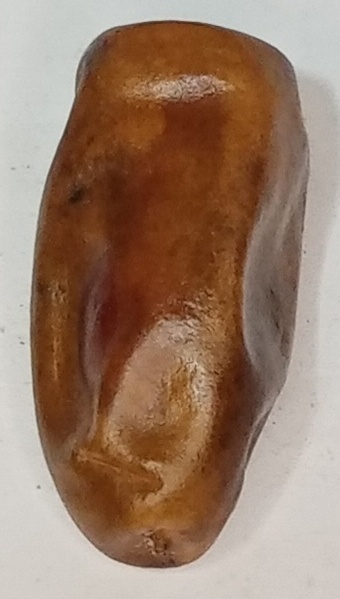
Variety: gajar
Size: small
Grade: grade-3